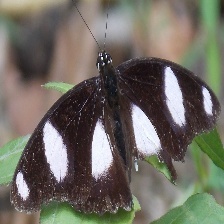
Species: DANAID EGGFLY
Butterfly family (ImageNet category): monarch